Kedron, Queensland

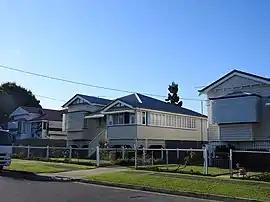
Typical housing in Seventh Avenue, 2021

Kedron is a northern suburb in the City of Brisbane, Queensland, Australia. It is home to the Queensland Fire and Emergency Services headquarters. In the , Kedron had a population of 9,907 people.